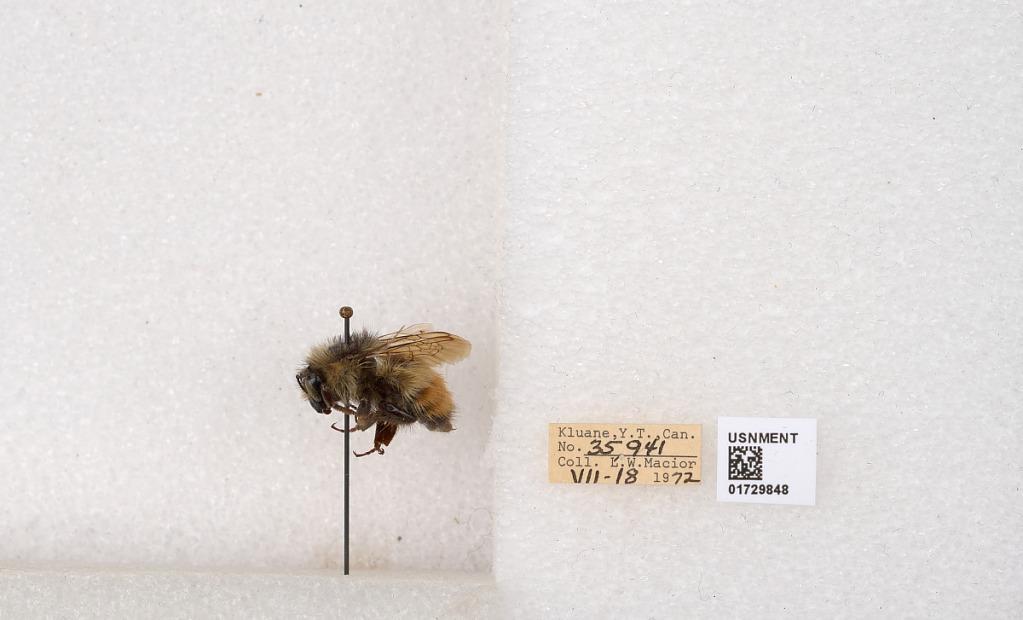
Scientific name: Bombus flavifrons Cresson
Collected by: L. Macior
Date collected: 1972-7-18
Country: Canada
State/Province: Yukon Territory
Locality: Kluane National Park and Reserve
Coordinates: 60.7493, -139.504